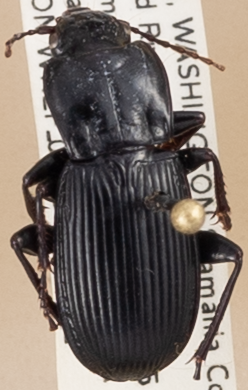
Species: Pterostichus herculaneus
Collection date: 2018-05-22
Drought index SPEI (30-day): -2.09
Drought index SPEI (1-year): -0.39
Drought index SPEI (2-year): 0.71